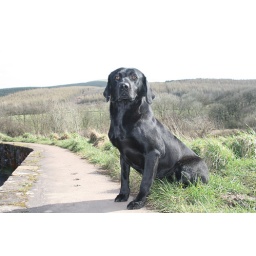
Max one of my working labradores after a water training session in the river Ehen.